Roy Ward Baker

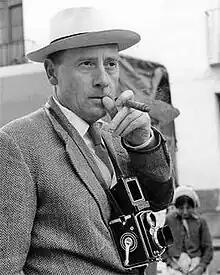
Baker in 1961

Roy Ward Baker (born Roy Horace Baker; 19 December 1916 – 5 October 2010) was an English film director.